King's Guard

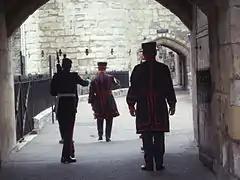
A Yeoman Warder (centre) is escorted by a sentry (left) of the Tower of London Guard.

Several military bands from the Commonwealth have also provided musical support during guard mounting ceremonies, typically when their respective national military units are mounting the guard. In May and June 2014, the Vancouver Police Pipe Band was invited to provide musical support during the mounting of the Queen's Guard, to commemorate its 100th anniversary. The pipe band was the first non-military pipe band to perform during a guard mounting ceremony.